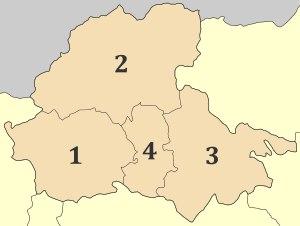
Le district régional de Pella est un district régional de la périphérie de Macédoine-Centrale. Il doit son nom à l’antique cité de Pella qui se situe sur son territoire.